Beatmania (European video game)

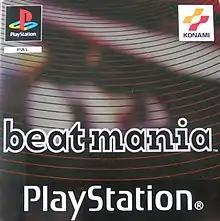
Cover art

beatmania, referred as beatmania European Edit in the game's credits, is a music game for the PlayStation by Konami. It was released in the European market in 2000 and was sold in combination with the beatmania Controller. It featured seven tracks that weren't included in the japanese version, for example „Dreaming“ by Ruff Driverz and ”Sing it Back“ by Moloko.